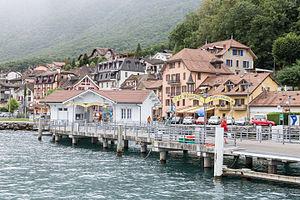
Le Bouveret est une localité de la commune de Port-Valais dans le canton du Valais en Suisse.